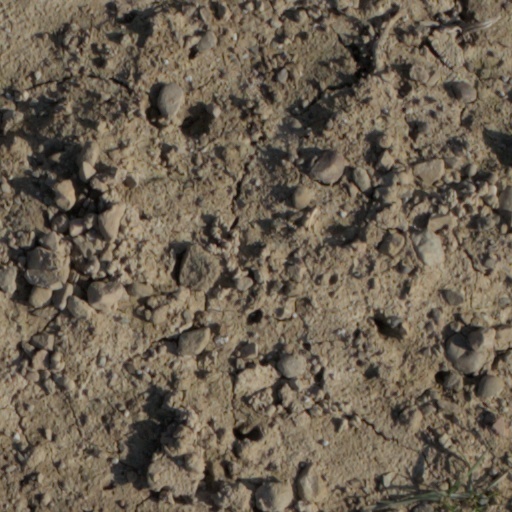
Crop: wheat